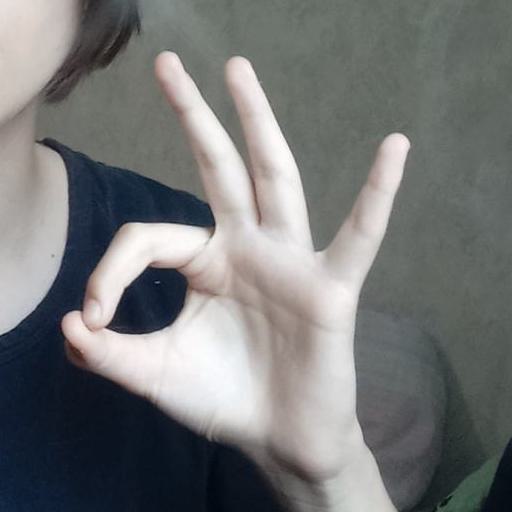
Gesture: ok